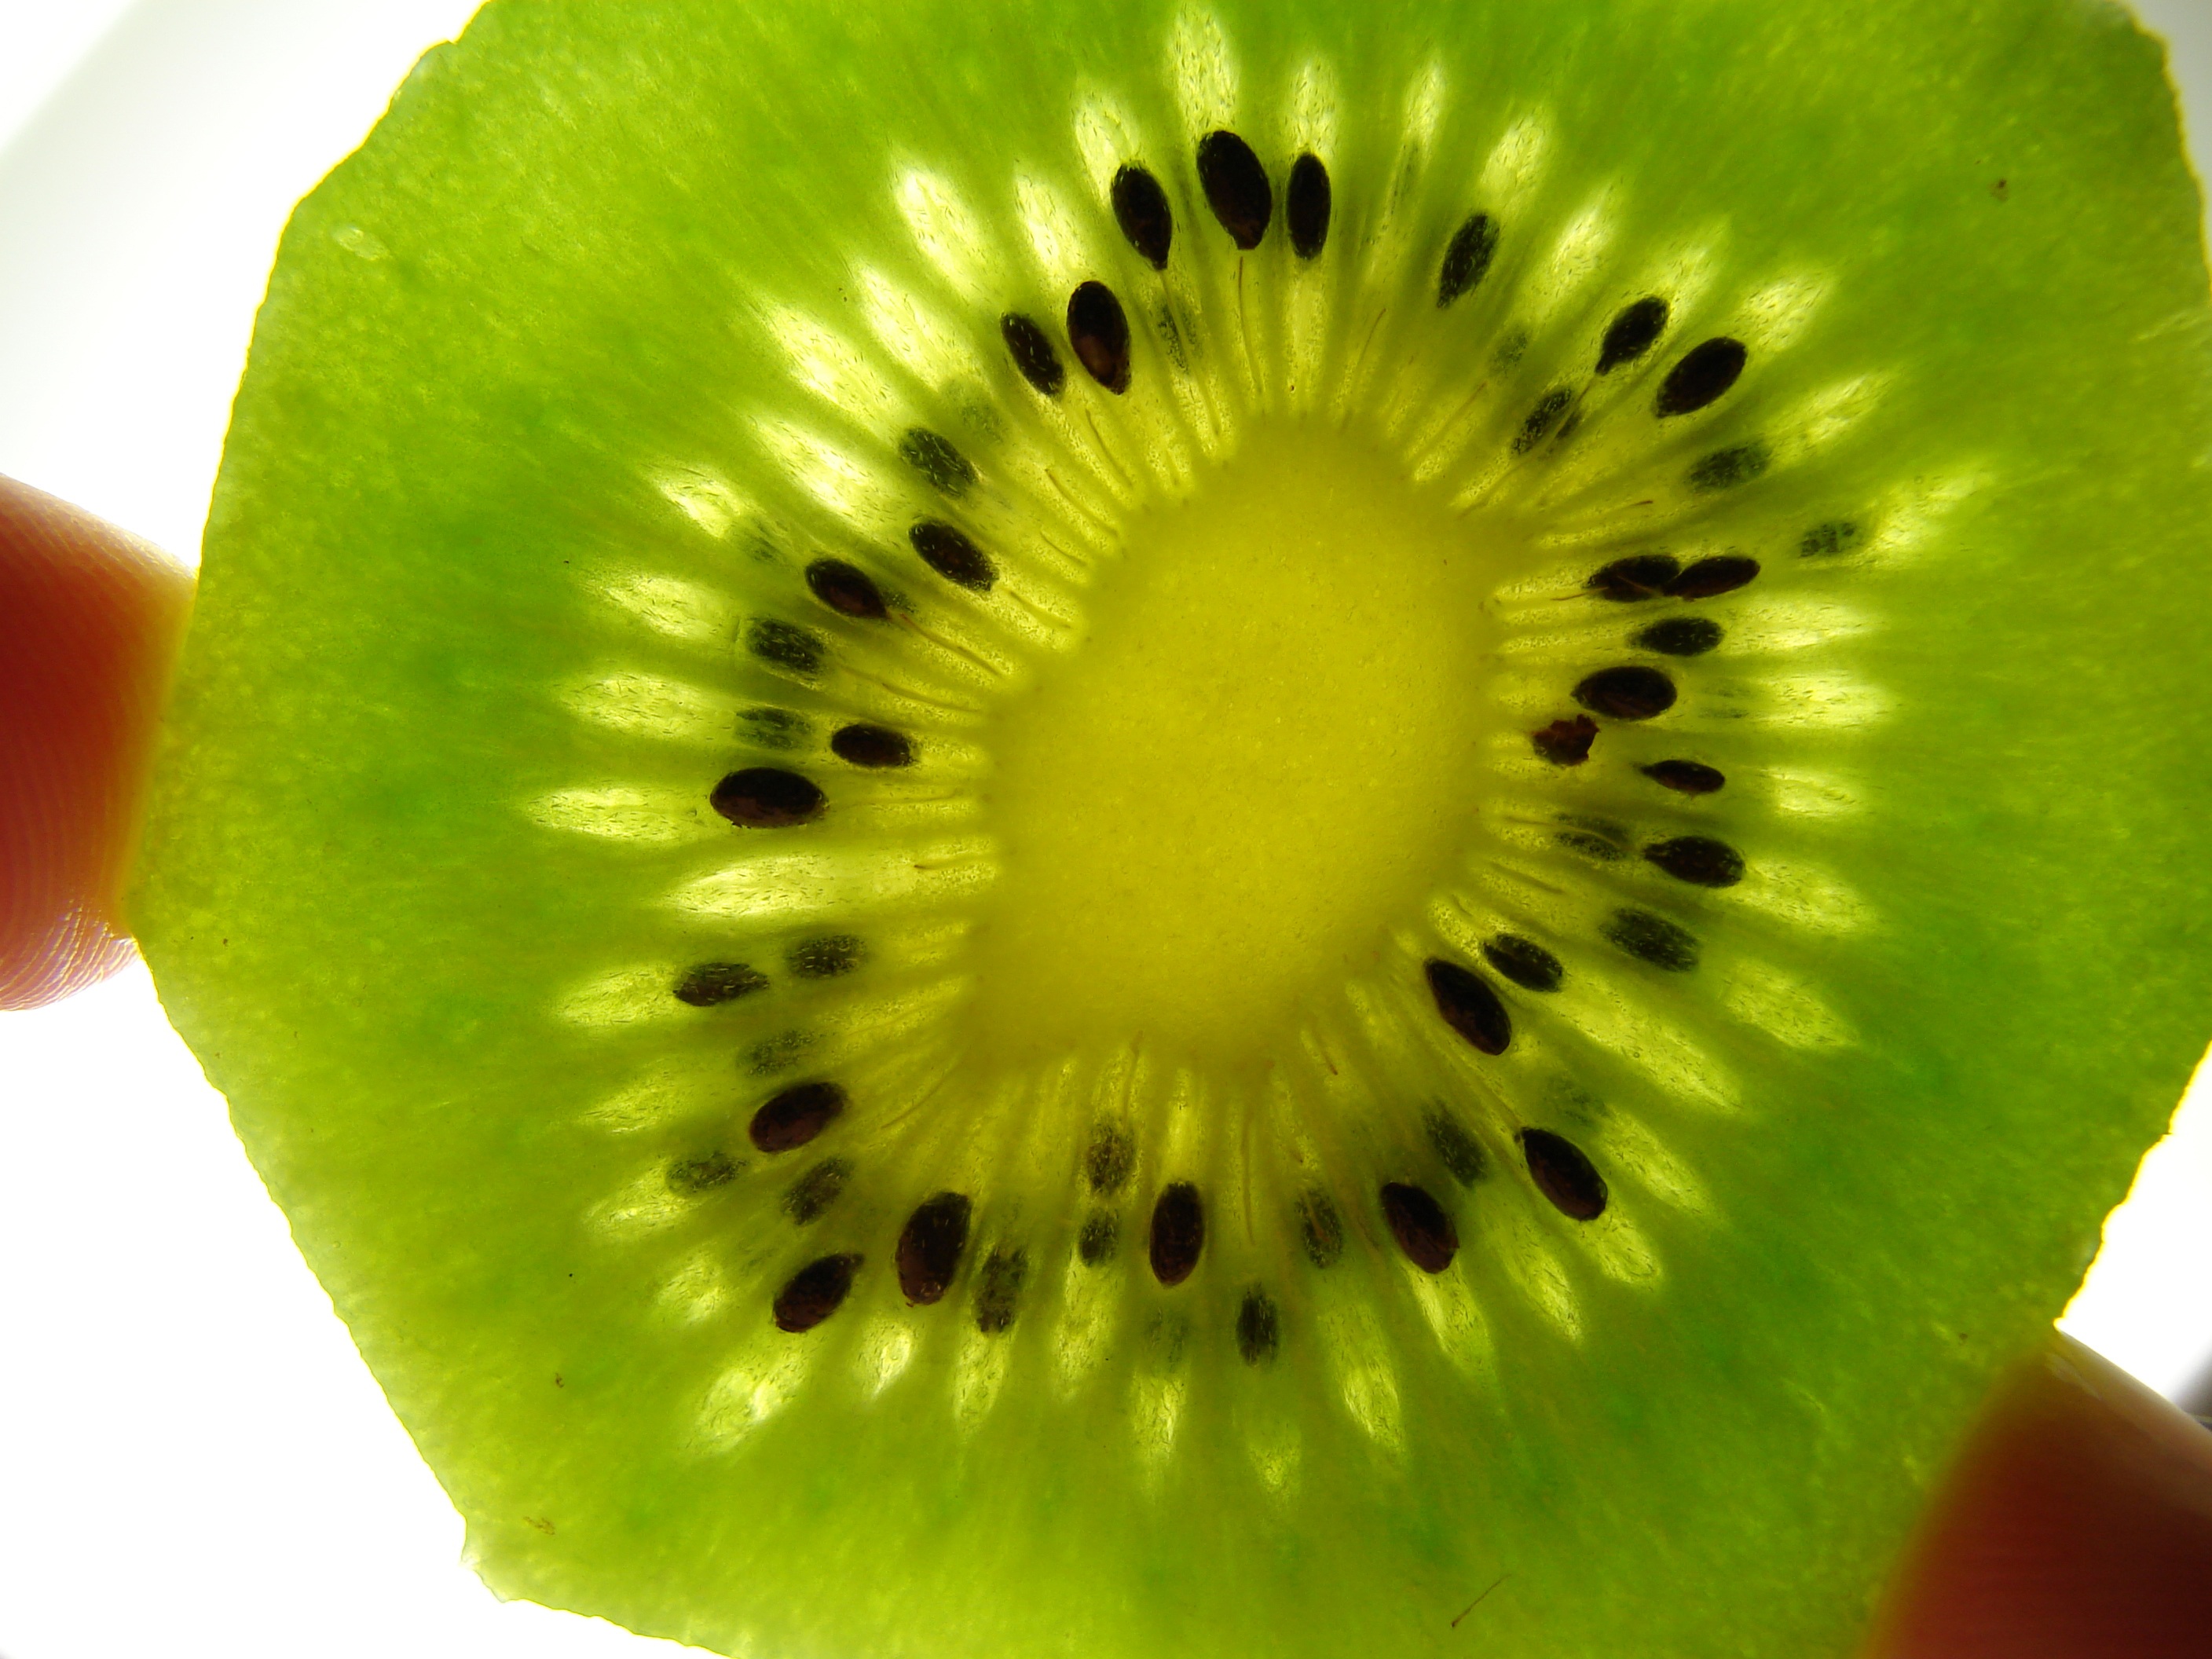
plant, fruit, leaf, flower, food, green, produce, macro, yellow, close up, kiwi, macro photography, flowering plant, land plant, kiwifruit